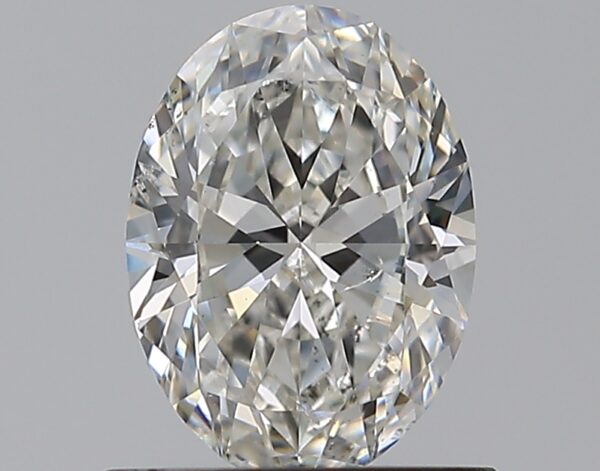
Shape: oval
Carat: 0.81
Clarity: SI1
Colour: H
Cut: EX
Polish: EX
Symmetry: EX
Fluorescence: ST
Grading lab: GIA
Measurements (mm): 7.13 x 5.23 x 3.14